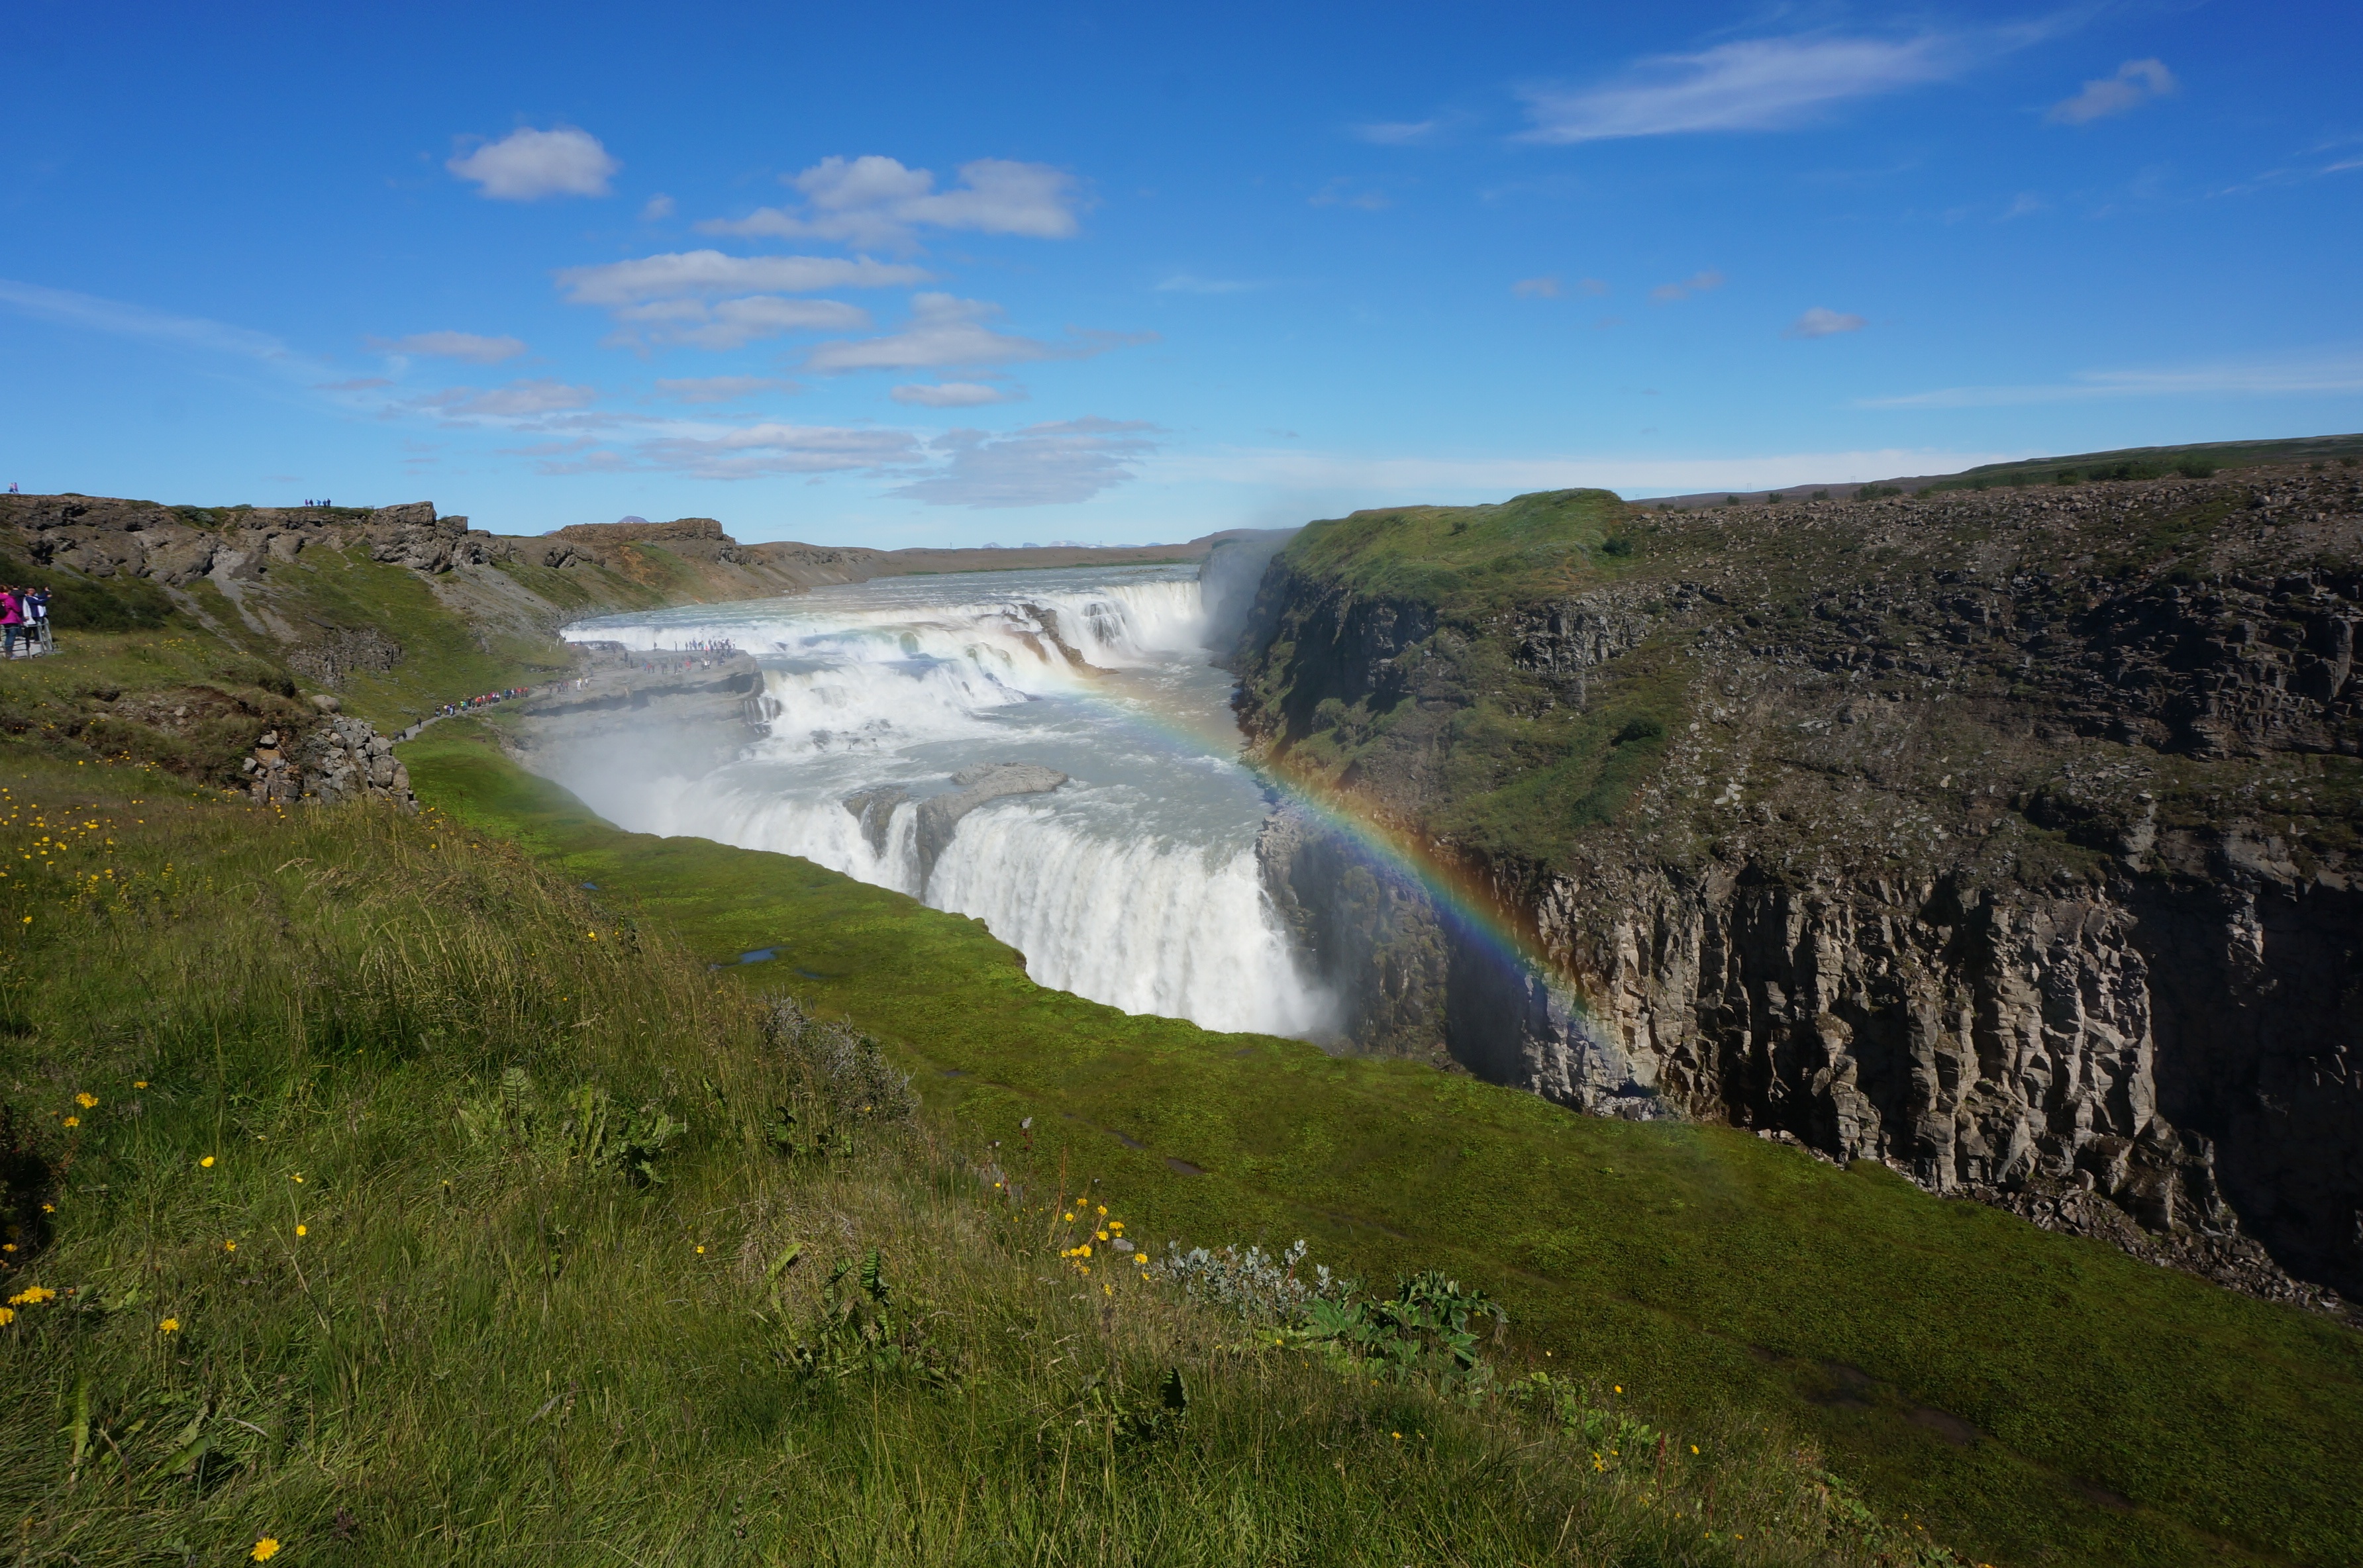
landscape, sea, coast, water, rock, waterfall, river, cliff, scenery, island, iceland, reservoir, terrain, body of water, rainbow, plateau, loch, water feature, gullfoss, landform, from gullfoss